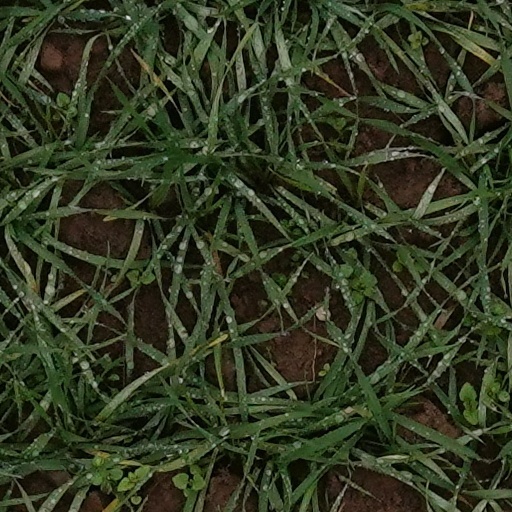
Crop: wheat